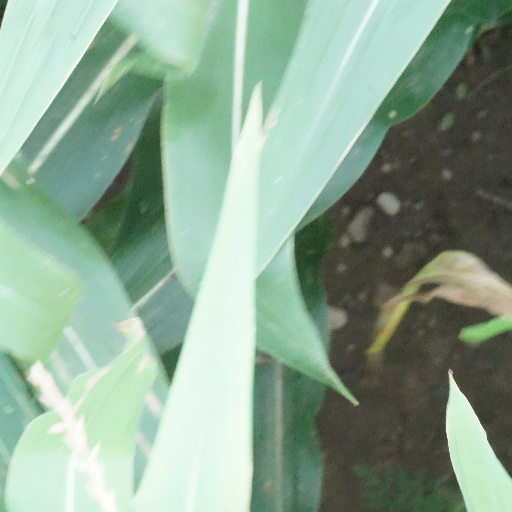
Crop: maize; corn